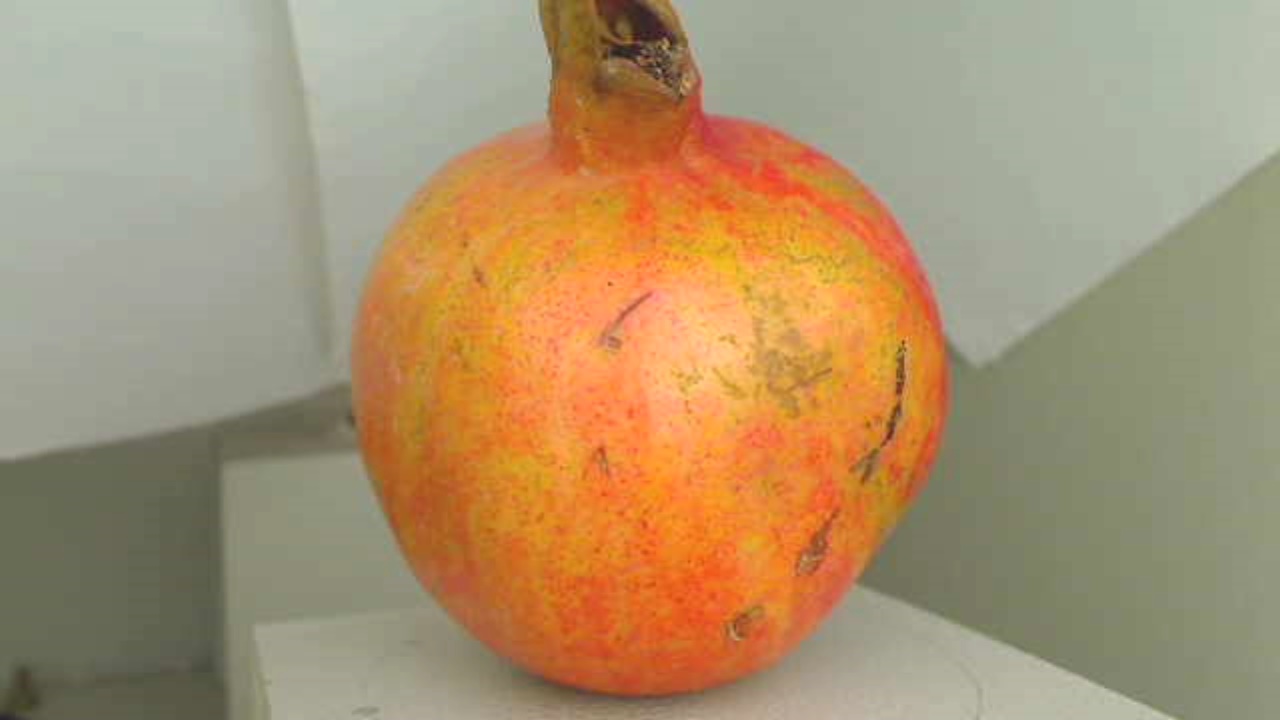
Grade: grade-2
Quality: quality-1